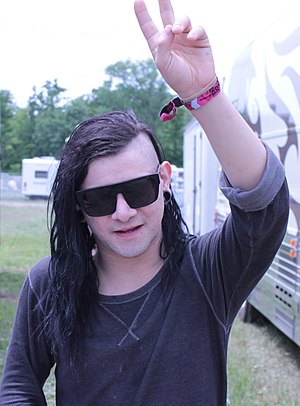
Skrillex
Skrillex i 2011
Sonny John Moore kendt under artistnavnet Skrillex, er en electro/dubstep artist. Han har tidligere været forsanger i bandet From First To Last. Han vandt i 2012 tre Grammy Awards for blandt andet årets dance-udgivelse.